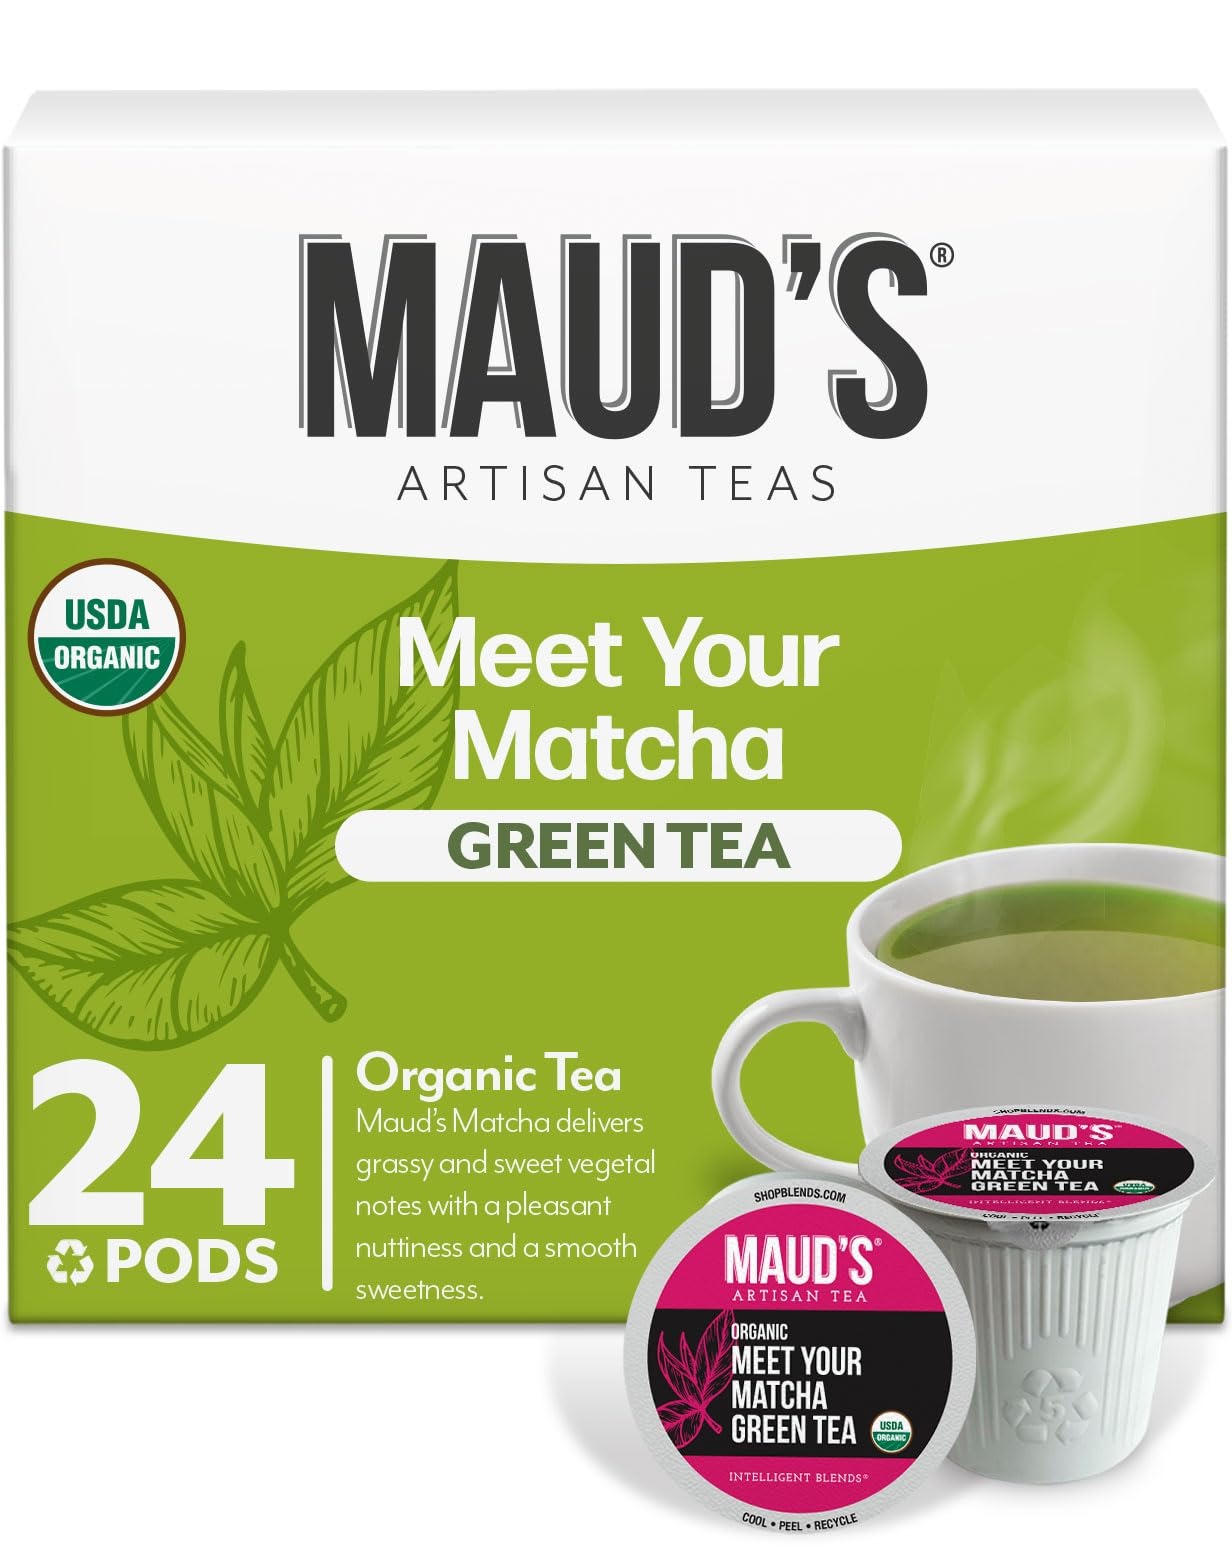
Item Name: Maud's Organic Matcha Green Tea Pods, 24 ct, Recyclable Single Serve Tea Pods – 100% Gourmet Blended Tea Leaves, Compatible with Keurig K Cups Maker
Bullet Point 1: [Organic Matcha Green Tea]: Maud’s “Meet Your Matcha” Organic Green Tea offers a vibrant, earthy experience with its smooth, grassy flavor and naturally sweet vegetal notes. This antioxidant-rich tea provides a refreshing, energizing boost, making it the perfect choice for a mindful morning or a rejuvenating mid-day pick-me-up.
Bullet Point 2: [Everyday Value]: Delivering premium, sustainably sourced and organic tea directly to your home. Cutting out the middlemen to provide cafe quality at affordable prices.
Bullet Point 3: [Quality in Every Cup]: Our matcha green tea ensures consistent, high-quality brews thanks to our use of sustainably sourced tea leaves. You'll savor the great taste, enticing aroma, and an absence of bitterness in every cup.
Bullet Point 4: [Effortless Convenience]: Maud’s tea pods are designed to be compatible with nearly all single-serve tea makers, ensuring convenient tea brewing and easy-peel lids for recycling ease.
Bullet Point 5: [Maud’s Legacy]: As a small, family-owned business, we treat our customers like family. If you're ever unsatisfied with our organic tea pods, we promise to make it right. Committed to sustainability, we make sure that every step we take in bringing you your favorite green tea is thoughtful, ethical, and environmentally responsible, and produce our products in a solar-powered facility.
Product Description: Maud's Organic Matcha Tea delivers grassy and sweet vegetal notes with a pleasant nuttiness and a smooth sweetness. Known for its antioxidant and immune benefits, as well as it’s generous caffeine content, Matcha is an amazing choice for days when you need a little get-up-and-go. Maud’s Coffee & Tea single serve tea pods are compatible with nearly all single serve coffee and tea makers, making these a delicious and convenient option for the busy tea drinker who wants real flavor in their morning cup. Our cups are eco-friendly and made from 100% recyclable #5 plastic, so you can enjoy each steamy mug knowing you're doing something good for yourself, and the earth! Why not delight your senses with a truly aromatic and flavorful experience? Each single serve tea pod is filled with perfectly blended 100% organic tea leaves of the highest quality, from premiere growing regions around the world. Your daily cup of tea isn't just a routine, it’s a moment to enjoy the little things in life. To ensure you get the best cup everytime, we blend our tea leaves in our own San Diego Facility, which means we can personally monitor the quality and character of each batch.
Value: 24.0
Unit: Count

Price: 14.99